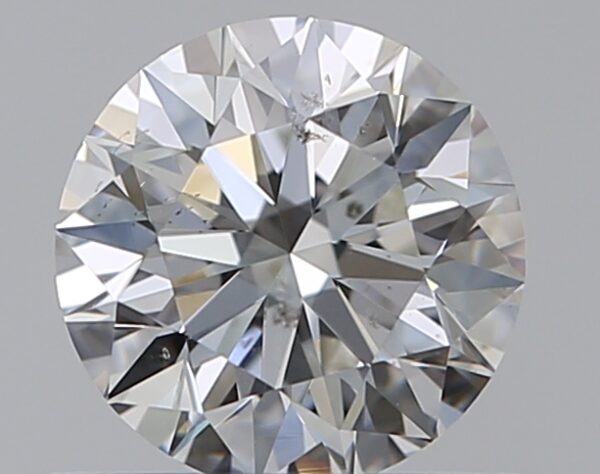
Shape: round
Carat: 0.5
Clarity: SI1
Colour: G
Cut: EX
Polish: EX
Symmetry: EX
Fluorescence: N
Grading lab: GIA
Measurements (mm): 5.04 x 5.07 x 3.17